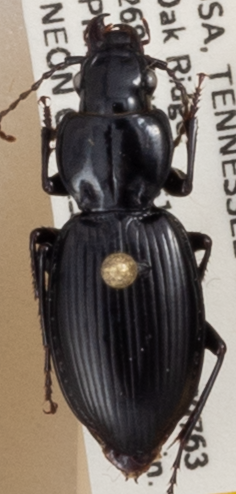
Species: Cyclotrachelus fucatus
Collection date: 2020-06-10
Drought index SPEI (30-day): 0.678
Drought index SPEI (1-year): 2.09
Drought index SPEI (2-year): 2.09